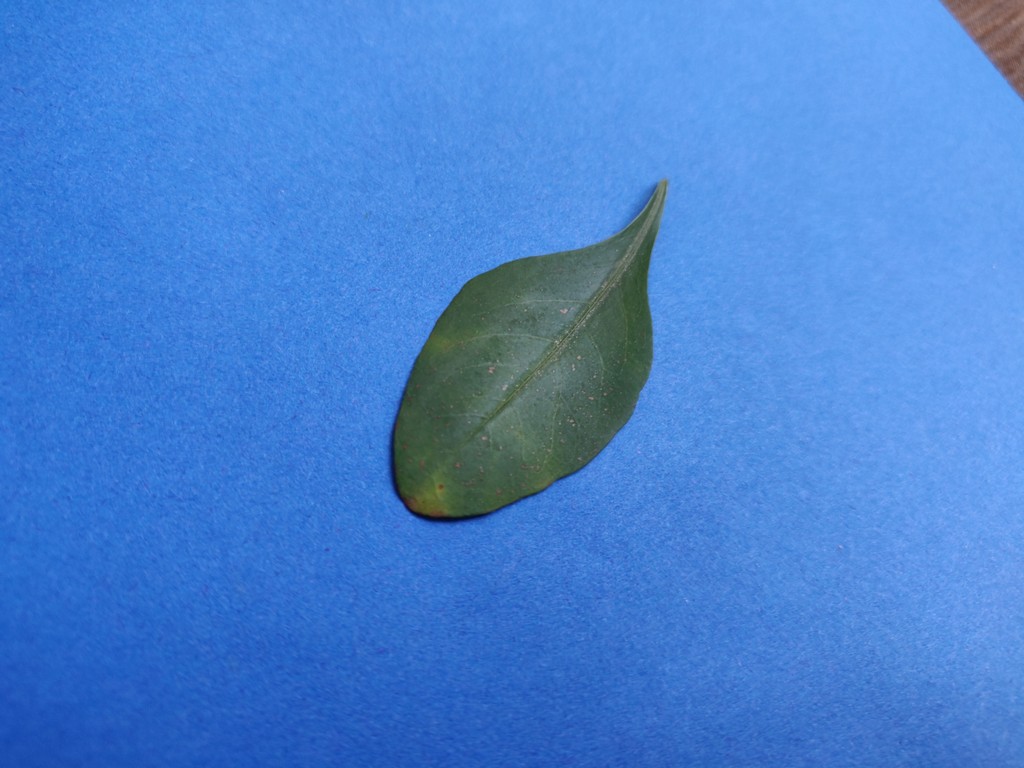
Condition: Unhealthy
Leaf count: single
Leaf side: front